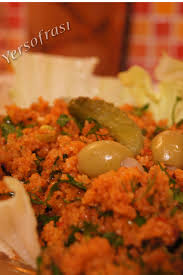
Yemek: kisir